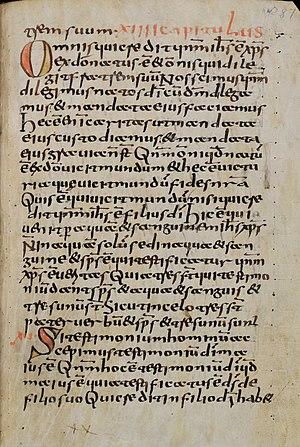
La Vulgate est une version latine de la Bible, traduite initialement par Jérôme de Stridon à la fin du IVᵉ siècle directement depuis le texte hébreu de l'Ancien Testament et depuis le texte grec du Nouveau Testament, auxquels Jérôme et ses successeurs ont ajouté des adaptations de la Vetus Latina, une version plus ancienne traduite du grec de la Septante.
La bibliothèque de l'abbaye de Saint-Gall, fondée au VIIIᵉ siècle, et reconstruite au XVIIIᵉ siècle en style Baroque Rococo, est une des plus importantes et anciennes bibliothèques monastiques du monde. Elle fait partie de l'Abbaye de Saint-Gall du VIIᵉ siècle et de son Abbatiale de Saint-Gall, à Saint-Gall, en Suisse alémanique.